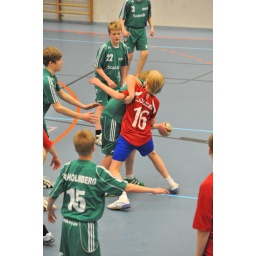
Akilles and Dicken Red played in the finals of the HC Fenix cup for 96-born boys this year.